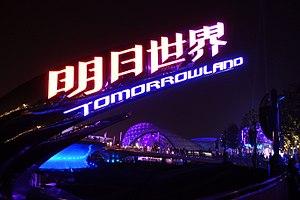
Tomorrowland est une section commune aux divers parc d'attractions Disney de par le monde. Cette section est à l'origine celle présentant le « futur » tel qu'on l'imaginait à l'époque de la conception du premier parc. Le thème changea légèrement au fil du temps et devint, pour plusieurs parc, une présentation d'une vision du futur.